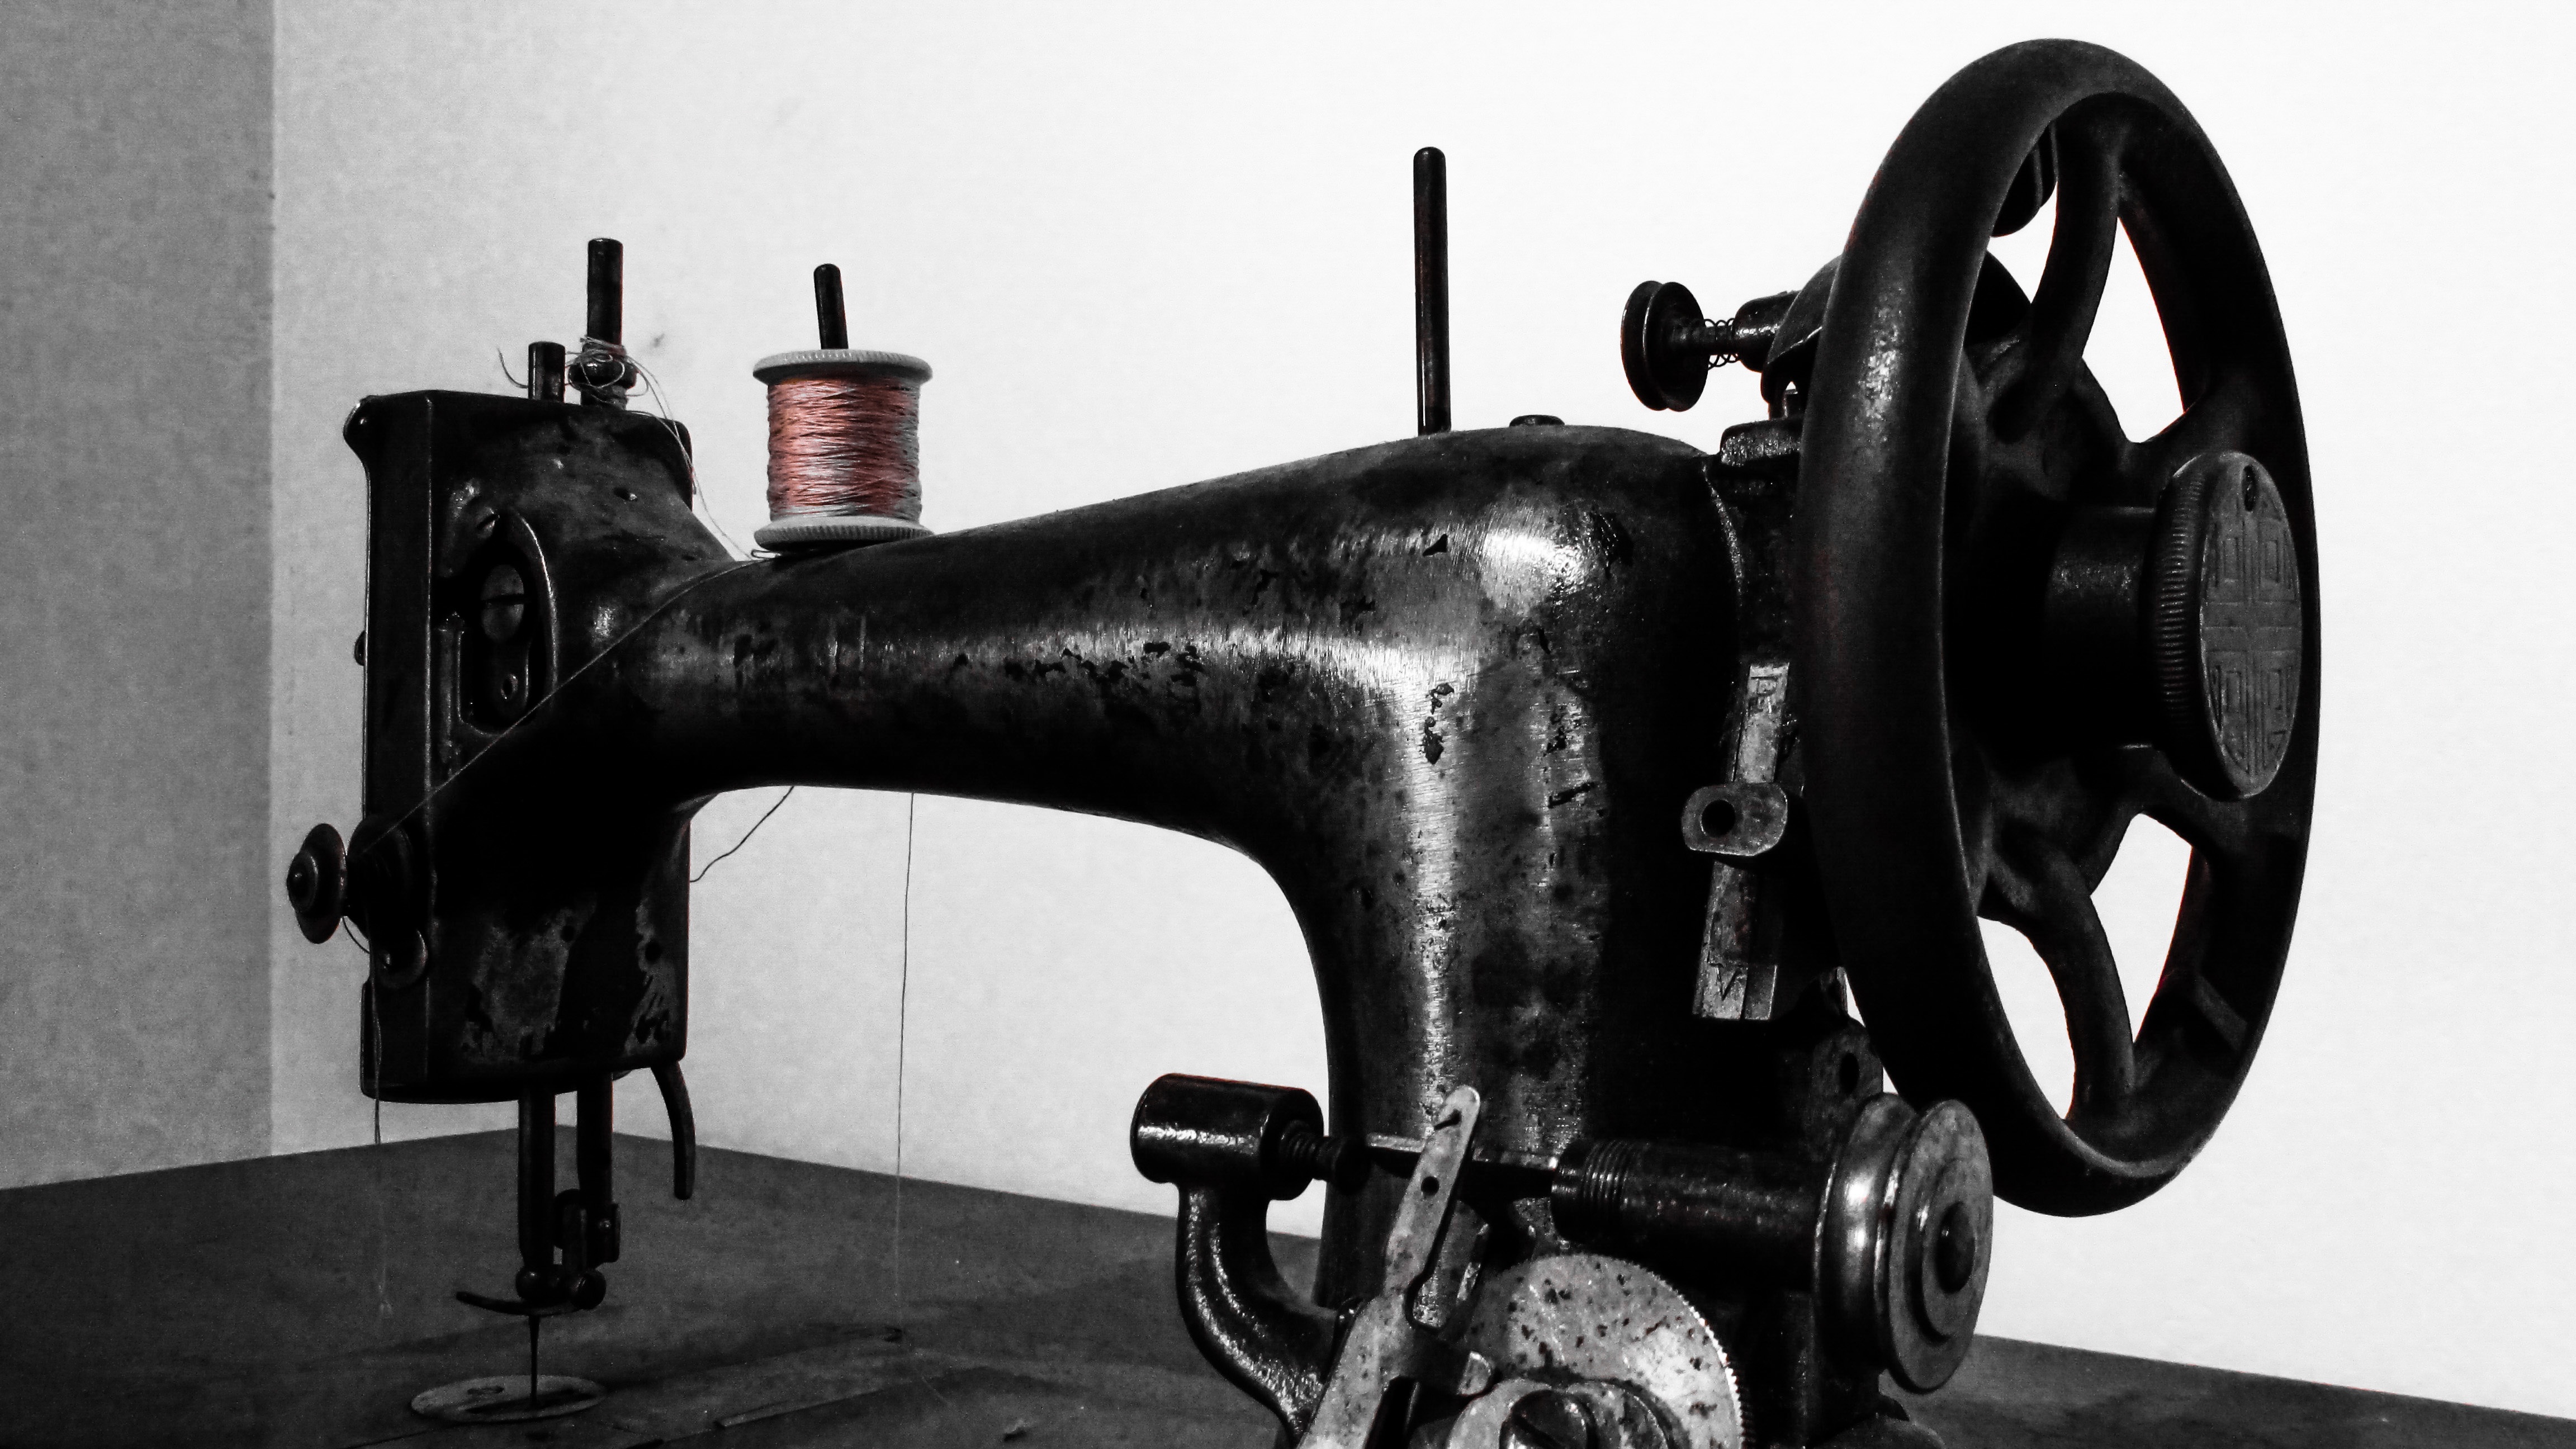
black and white, vintage, antique, wheel, retro, old, machine, black, monochrome, sewing machine, product, art, steam engine, iron, manual, monochrome photography